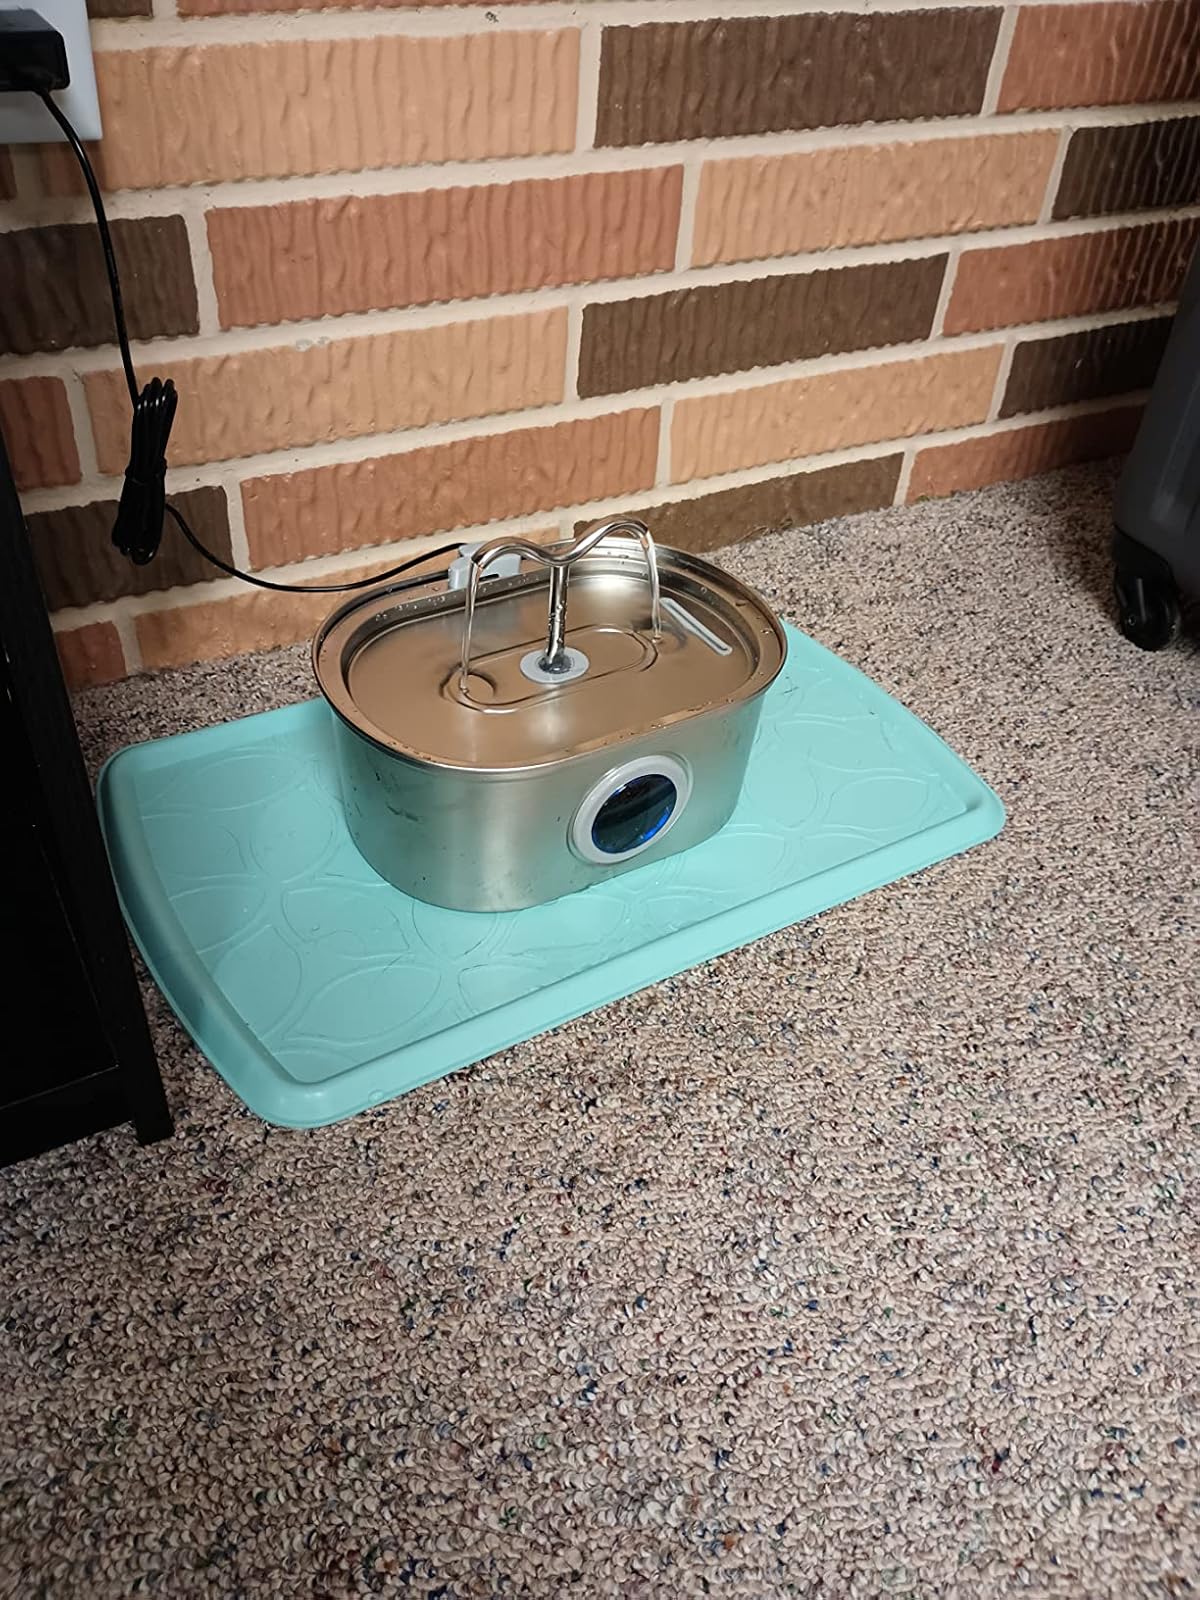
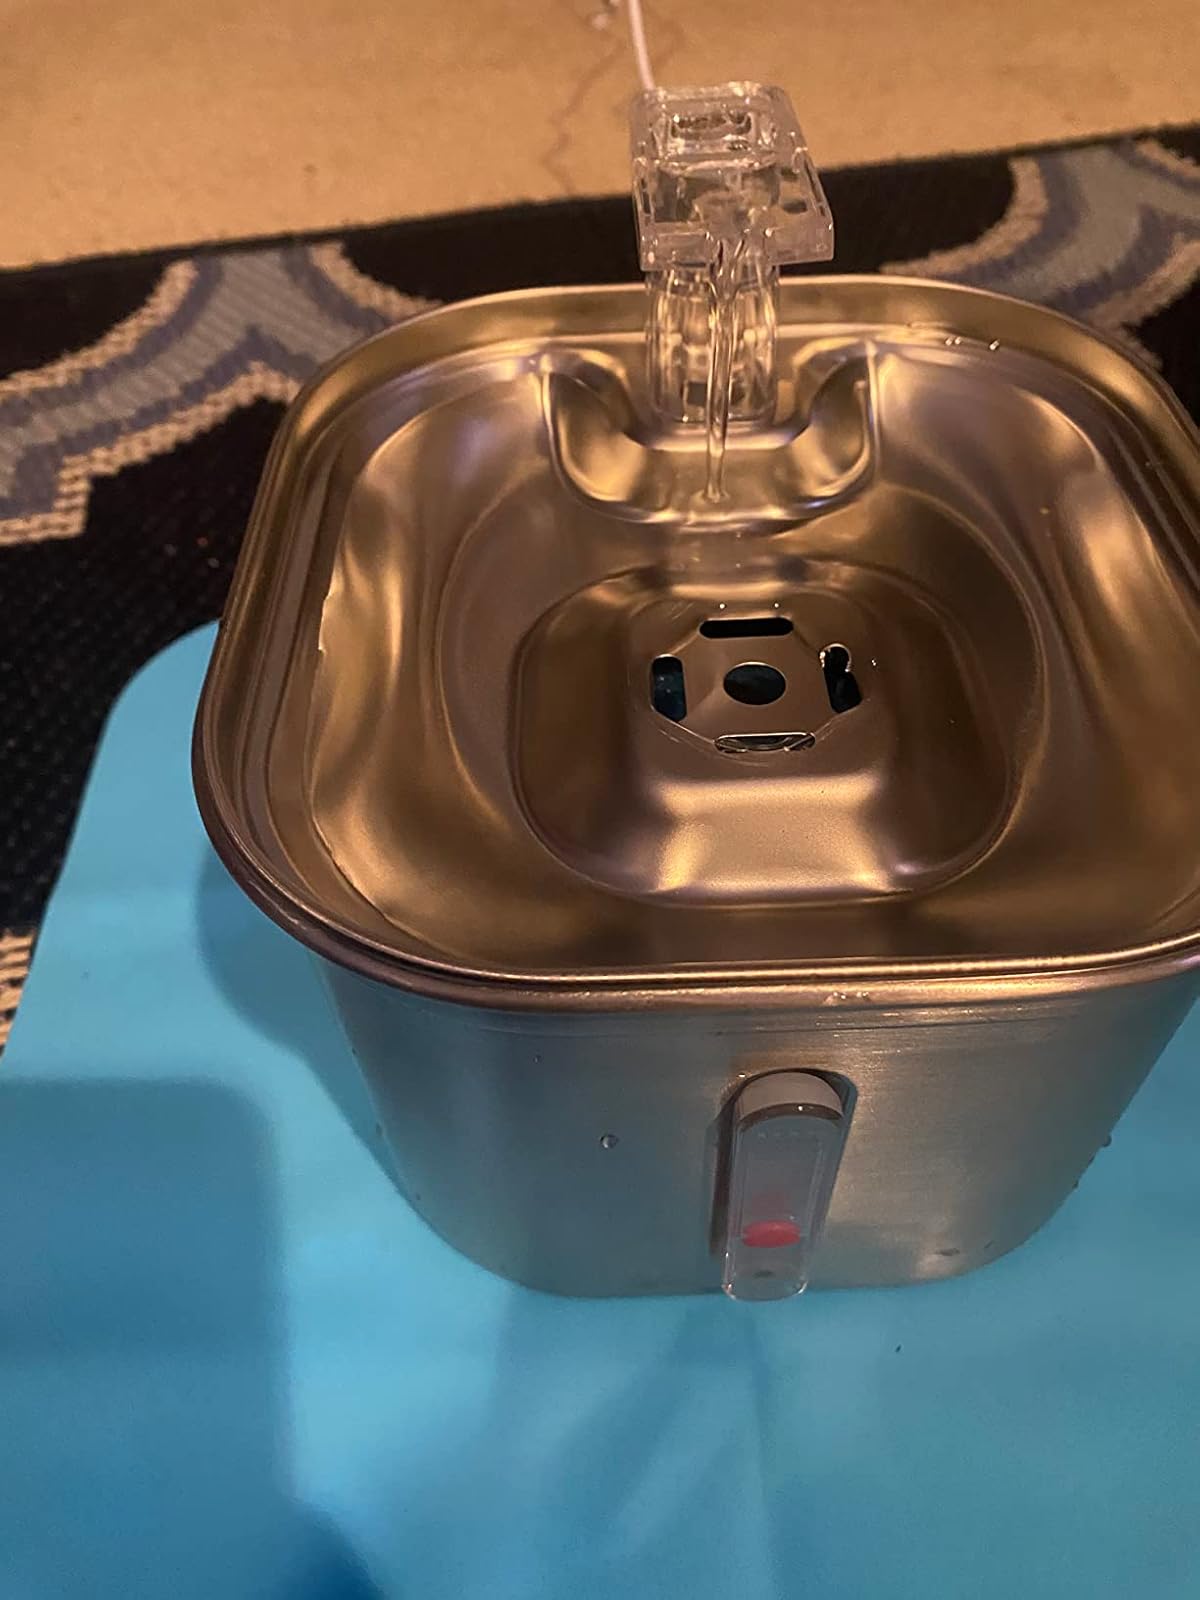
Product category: items_bowl
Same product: no